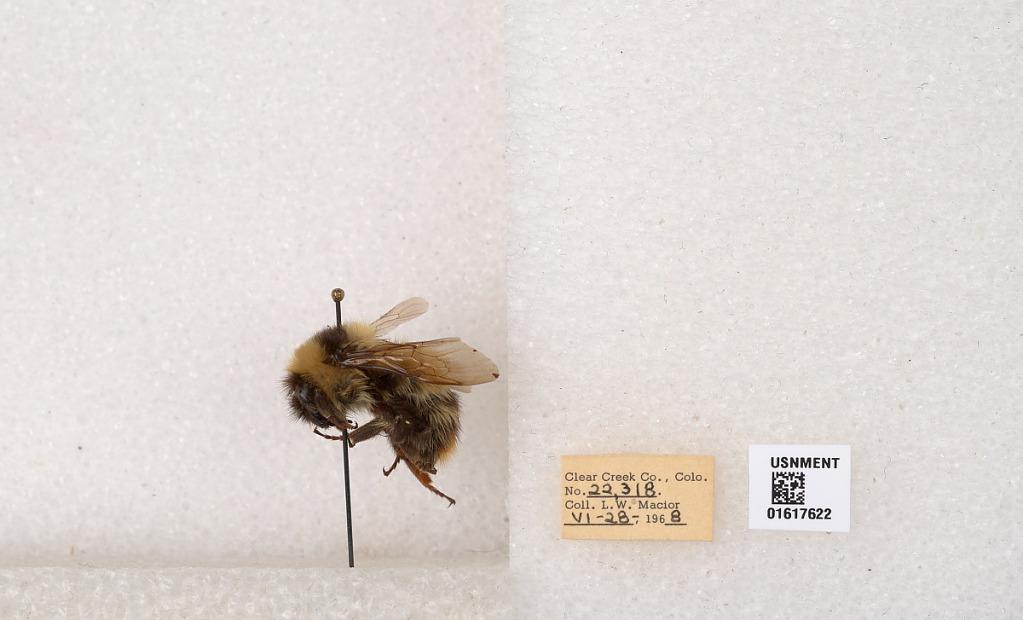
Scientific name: Bombus kirbyellus
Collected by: L. Macior
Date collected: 1968-6-28
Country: United States
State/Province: Colorado
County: Clear Creek
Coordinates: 39.6891, -105.644